Old Bund

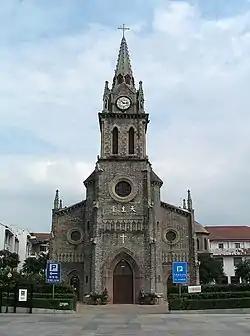
Cathedral of Our Lady of the Seven Sorrows

The Old Bund sat piers of the Port of Ningbo, and all the trade between Ningbo and Japan, Korea and Southeast Asia was made through it. The trading tracked back to 1842 when the Sino-Britain Treaty of Nanking was signed, and Ningbo was thereafter a trading port. Ever since then the westerners came to Ningbo. However, ships could not make it into the ancient port, and therefore the North Riverbank came into being.